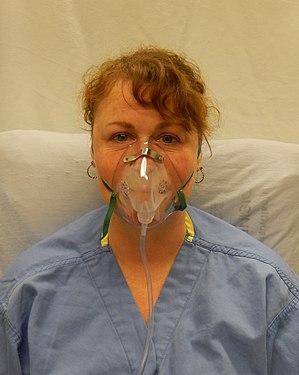
Un masque à oxygène est un masque fournissant de l'oxygène aux poumons à partir d'un réservoir de stockage. Il couvre généralement le nez et la bouche, voire parfois toute la tête et peut être en plastique, en silicone ou en caoutchouc.